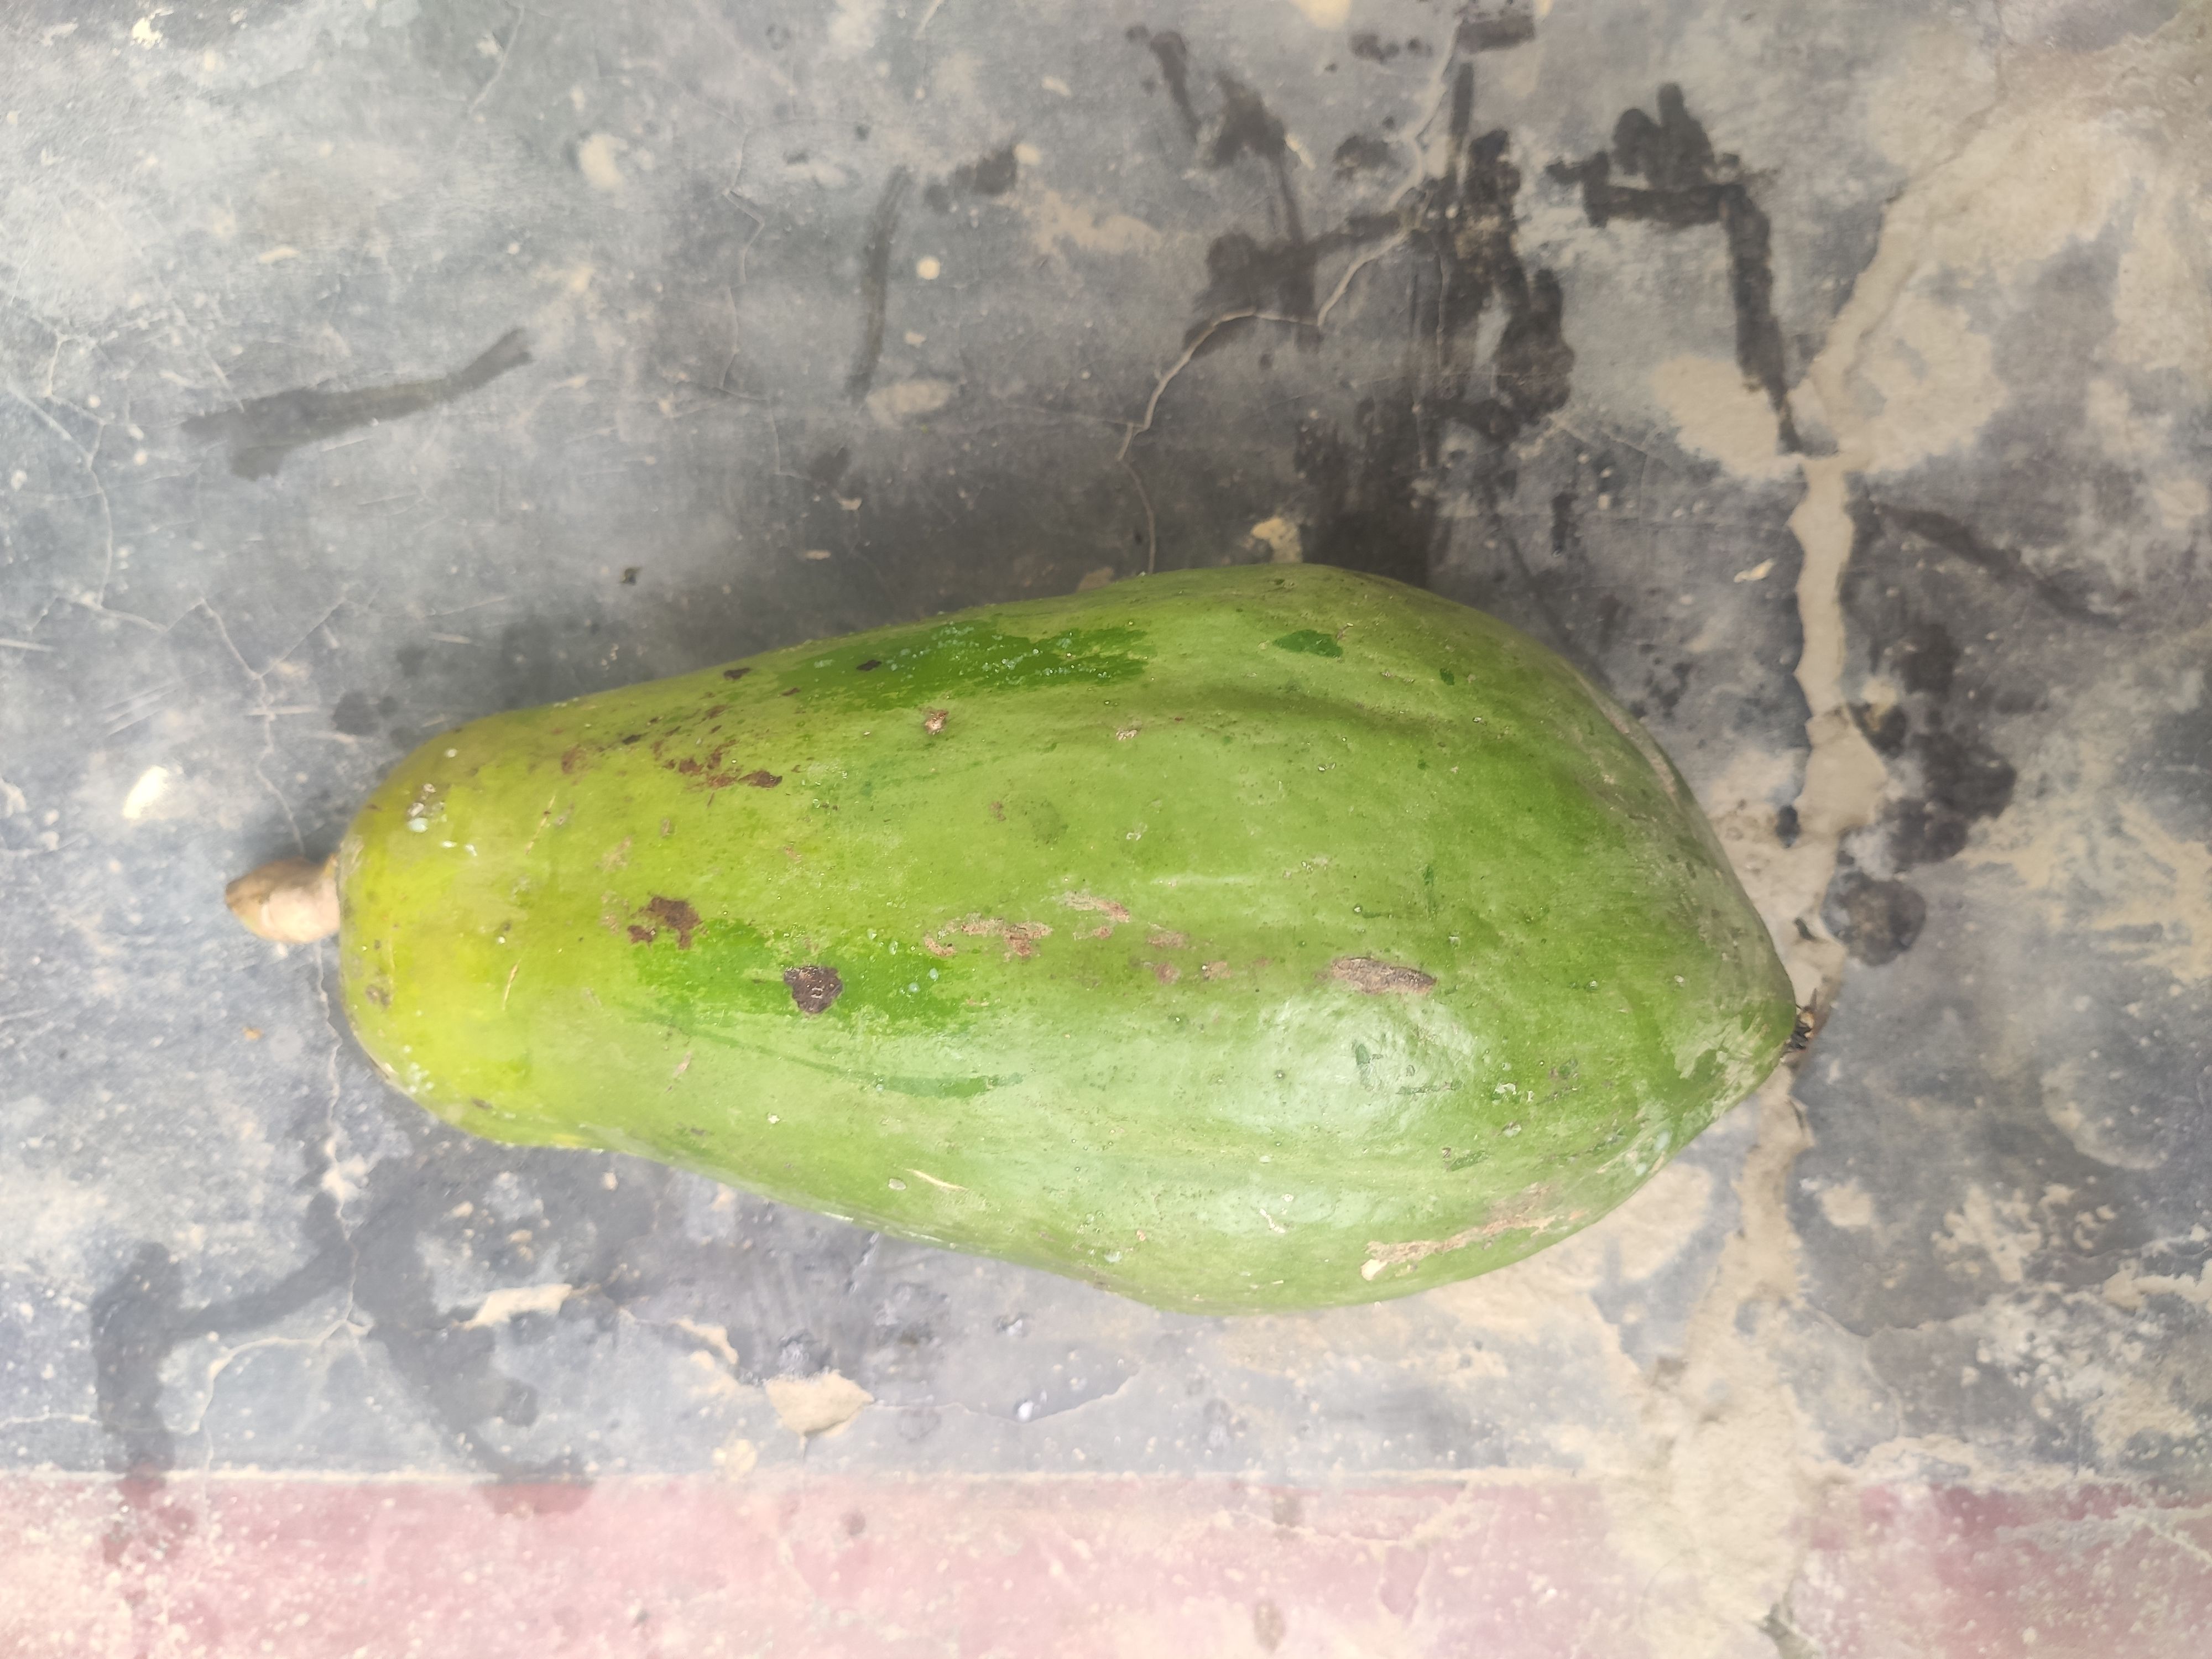
Fruit: papayas
Grade: 1st-grade